Du Barry Was a Lady (film)

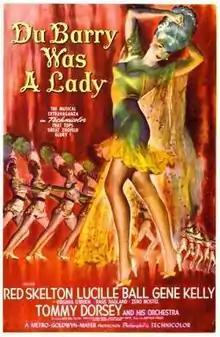
Theatrical release poster

Du Barry Was a Lady is a 1943 American musical comedy film directed by Roy Del Ruth, starring Red Skelton, Lucille Ball, Gene Kelly, and Tommy Dorsey and His Orchestra. It is based on the 1939 stage musical of the same name. Shot in Technicolor, the film was produced and distributed by Metro-Goldwyn-Mayer.